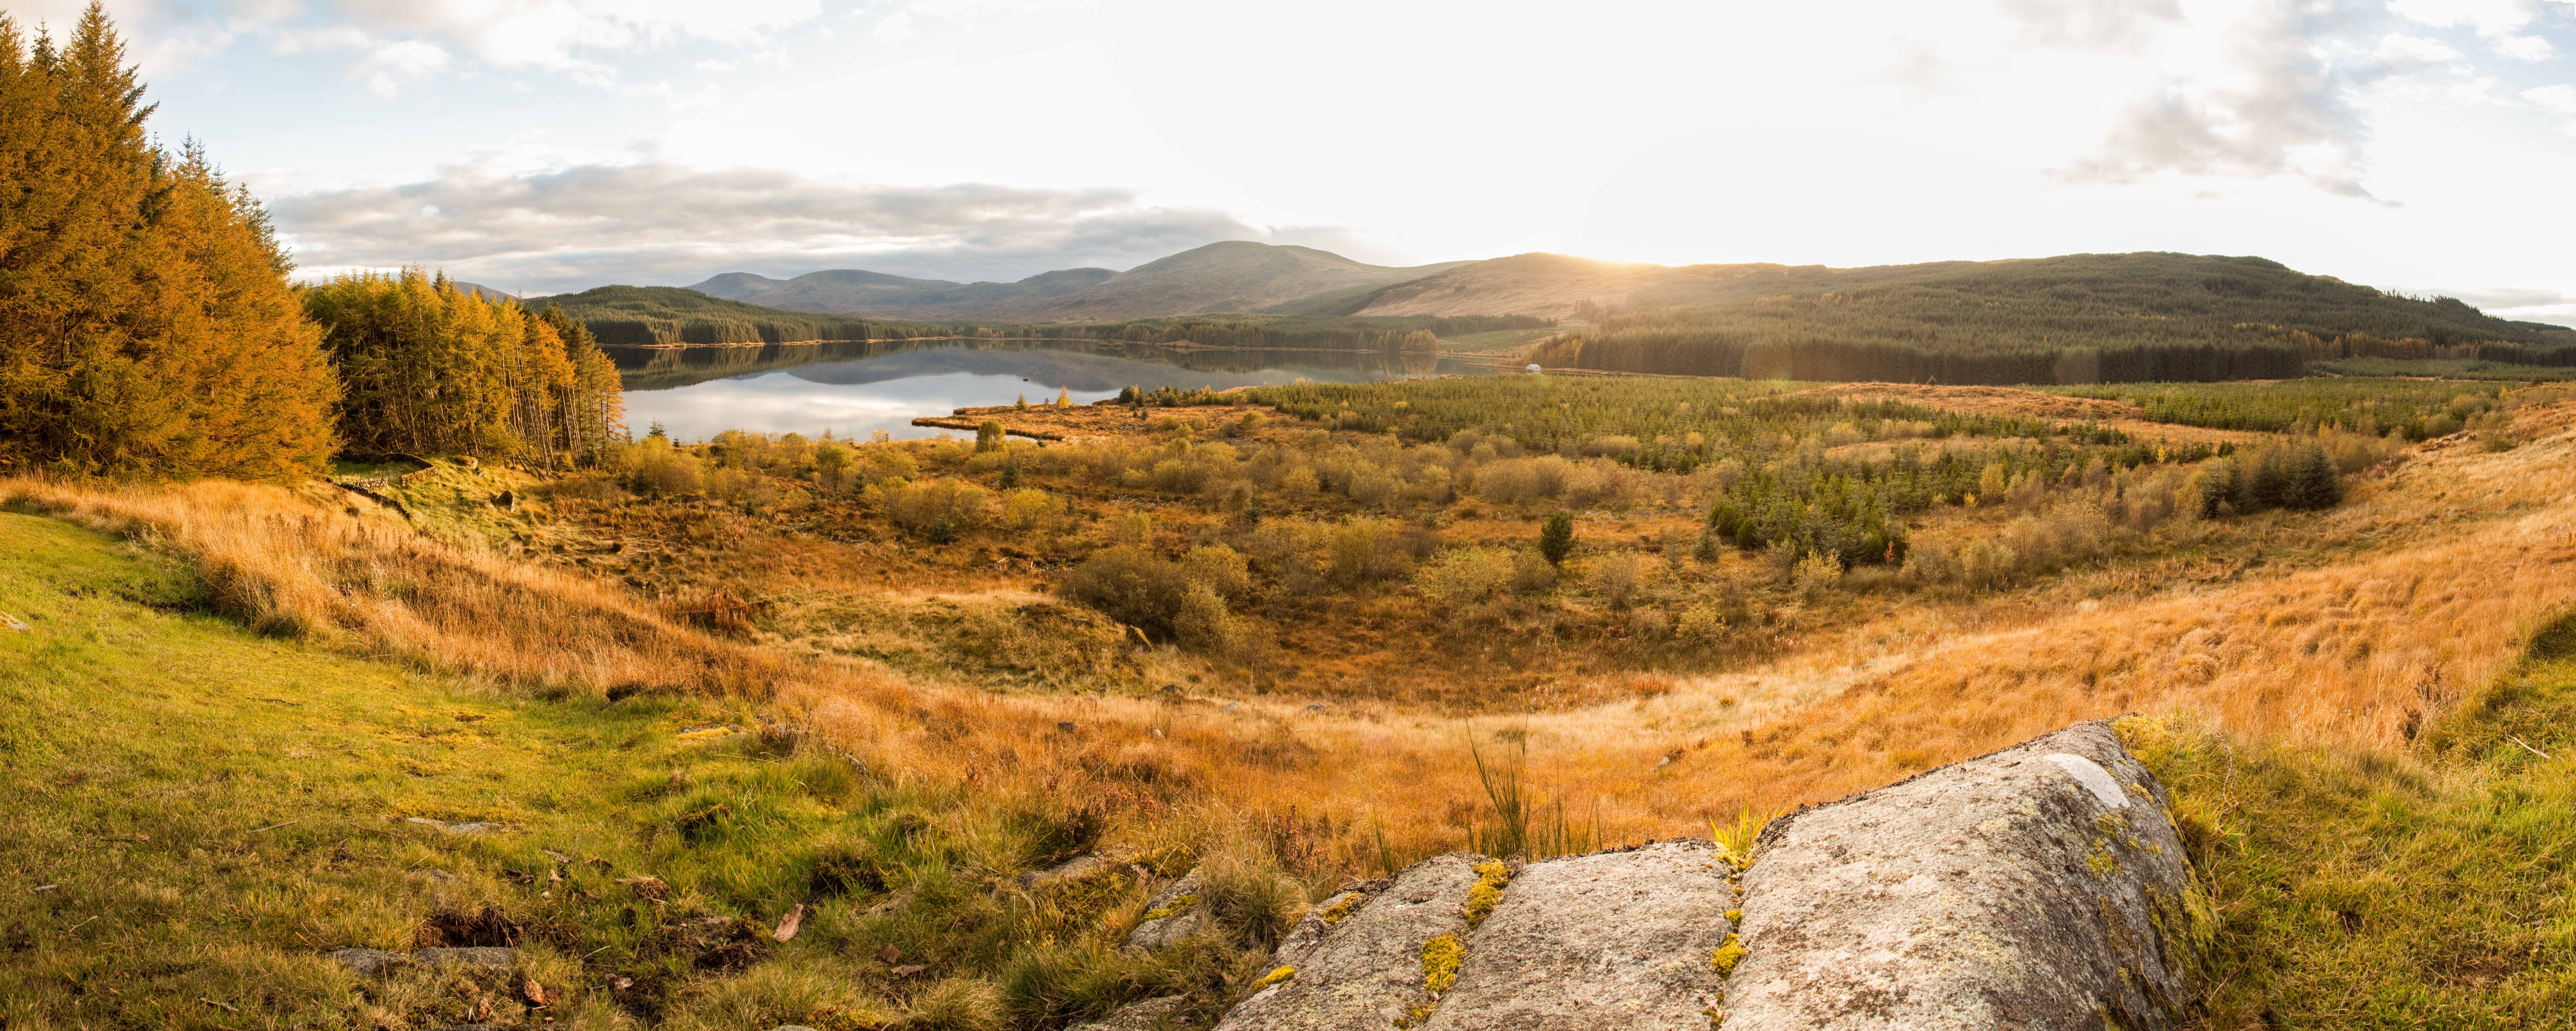
landscape, water, nature, grass, outdoor, mountain, light, plant, sun, sunrise, sunset, trail, meadow, countryside, sunlight, hill, valley, mountain range, panorama, village, cliff, rural, green, shine, scenic, color, natural, autumn, romantic, blue, yellow, highland, terrain, season, ridge, trees, sunny, art, bright, picture, plateau, beautiful, day, fell, loch, rural area, mountainous landforms